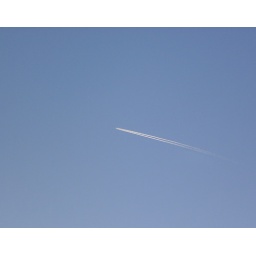
white line in the blue sky